Dewi Sri

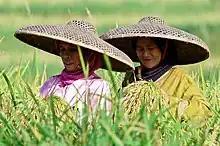
Sundanese Seren Taun rice harvest ceremony.

Among the rural Javanese, there is the folk-tradition if a snake has entered a house, it will not be chased away. Instead, the people in the house will give it offerings, as the snake is a good omen of a successful harvest. Additionally, a ceremonial or auspicious keris will be employed by a folk-healer, sooth-sayer, paranormal or shaman in a winding, circum-ambulatory ceremony to bless and protect the villagers, the village, their shrines and the seeds of rice to be planted.